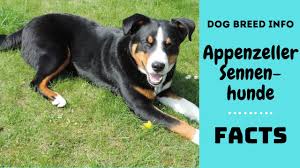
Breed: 234-n000091-Appenzeller